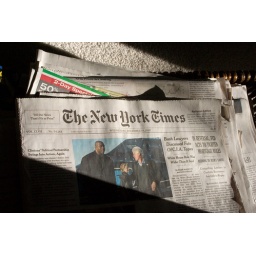
the paper basket in my living room with afternon sun shining on it